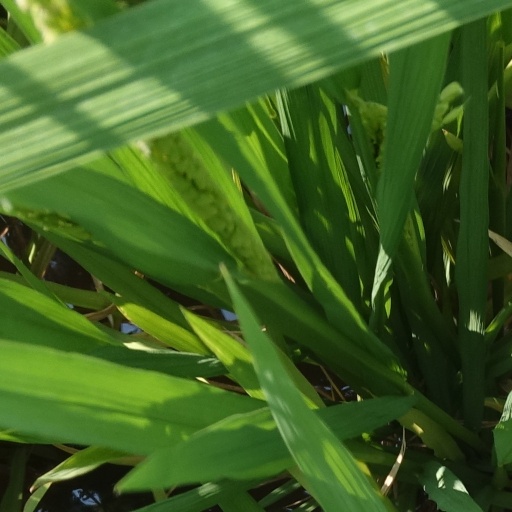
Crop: rice